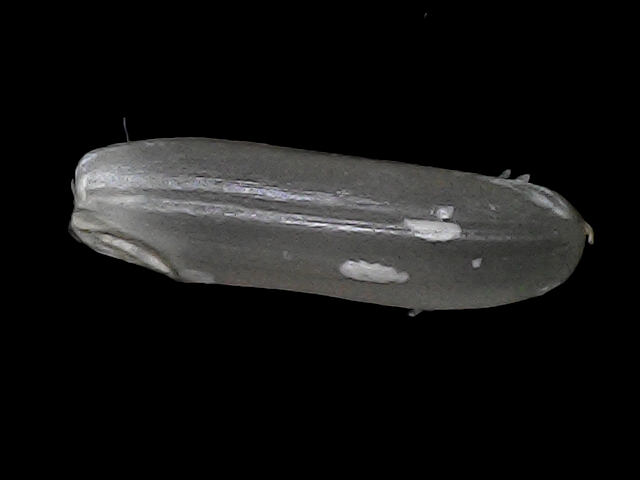
Rice variety: BRRI102